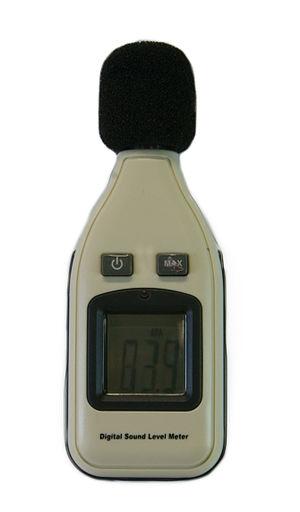
Le bruit routier désigne l'ensemble des bruits émis par la circulation routière et l'entretien des routes.